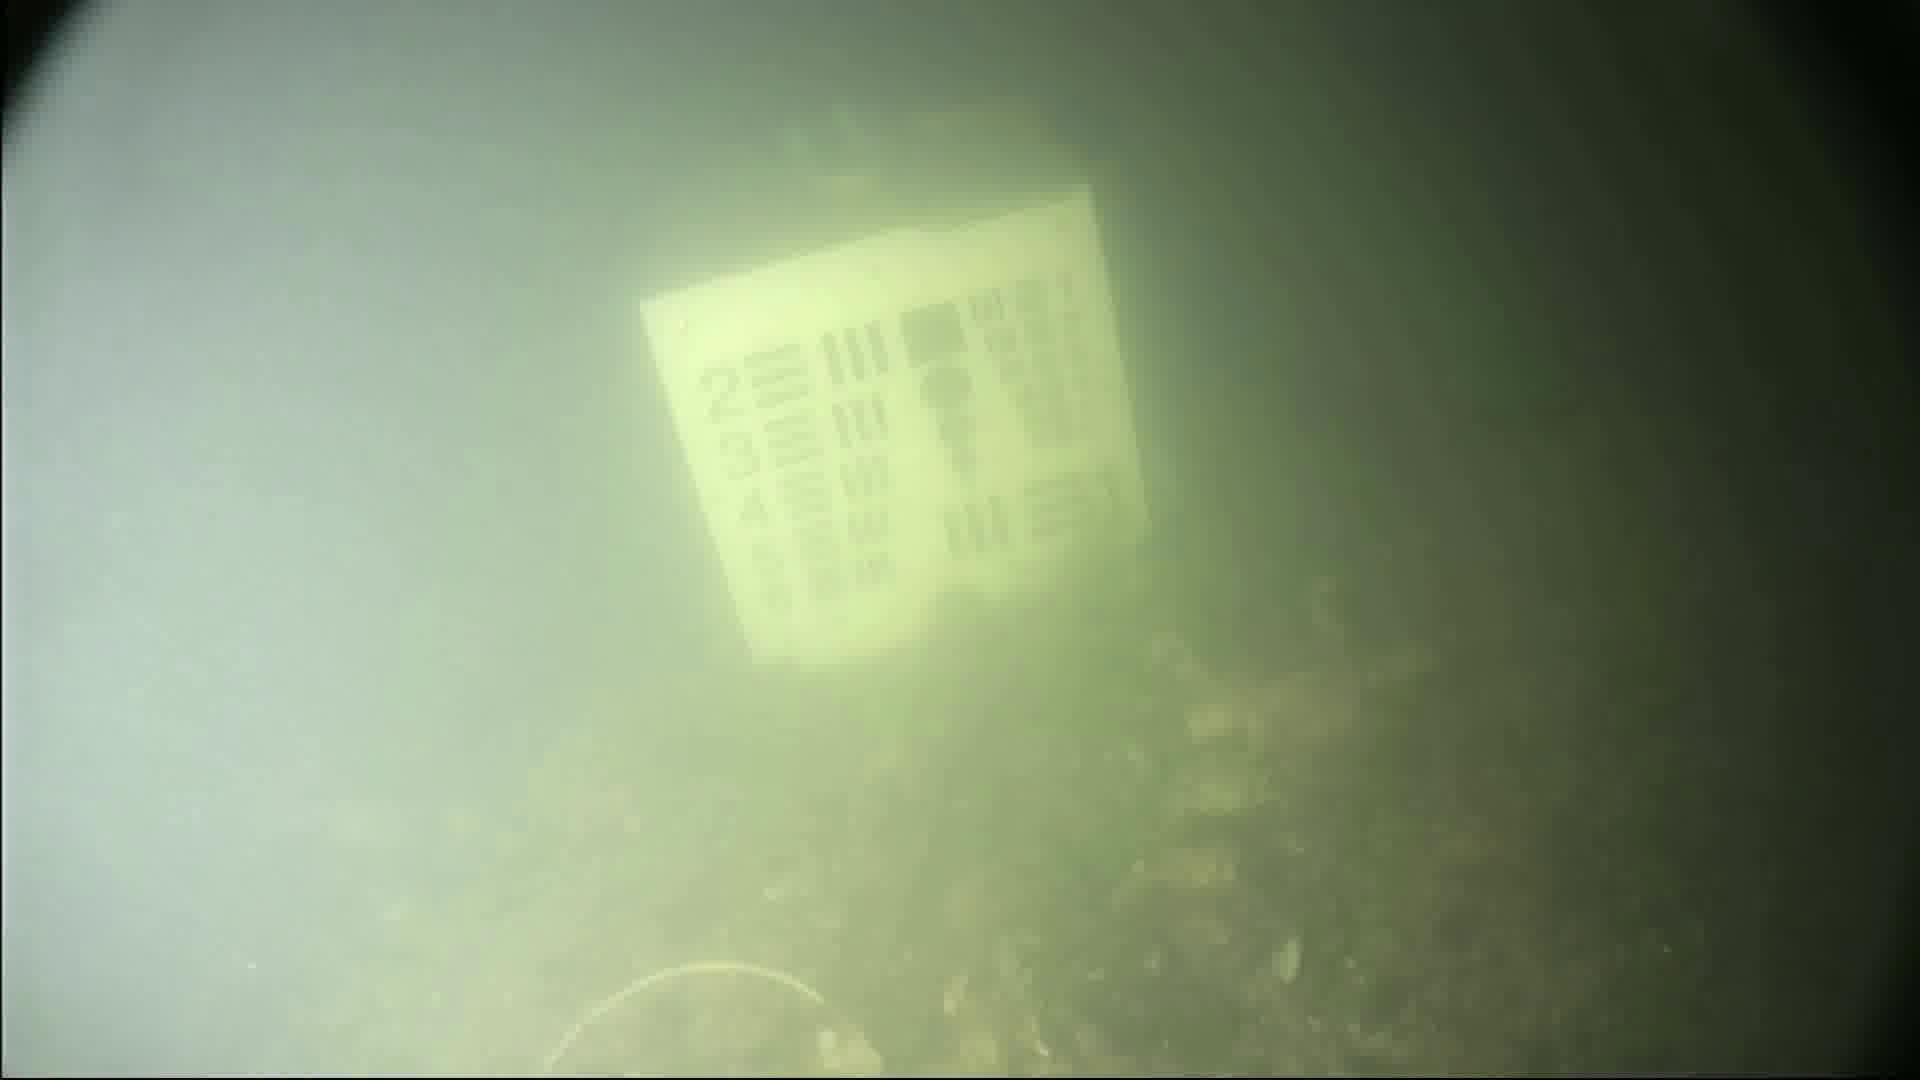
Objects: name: crab